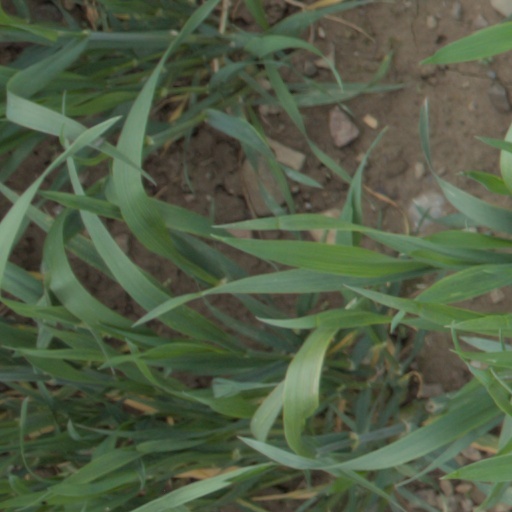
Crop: wheat